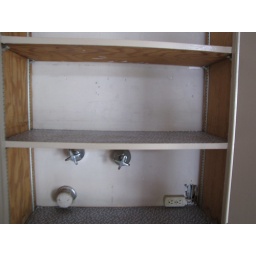
kitchen cupboard against bathroom wall